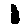
Label: 1